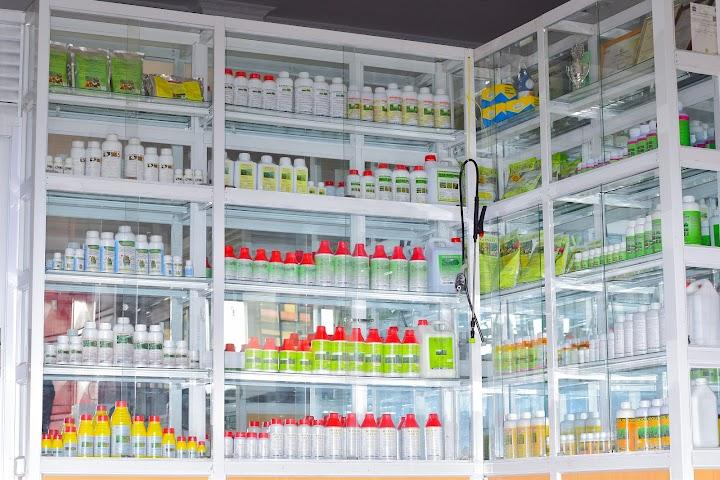
Dawa za wanyama wafugwao, pamoja na pembejeo za kilimo, Ikiwa zimepangwa ndani rafu maalumu, zenye rangi nyeupe pamoja na vioo.